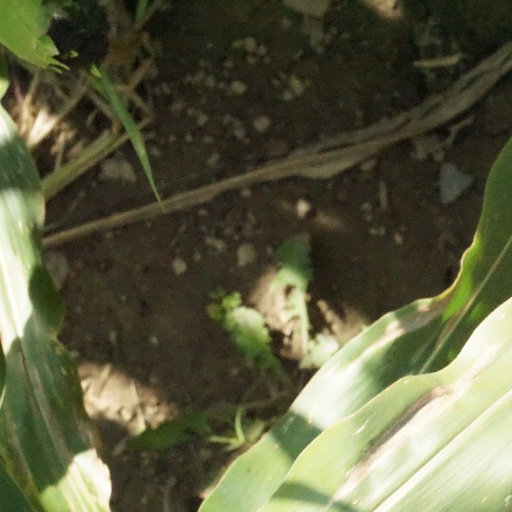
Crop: maize; corn